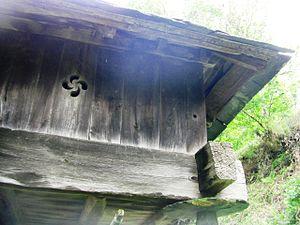
La croix basque, ou lauburu en basque, est une croix formée par quatre virgules, chaque virgule étant constituée de trois demi-cercles.